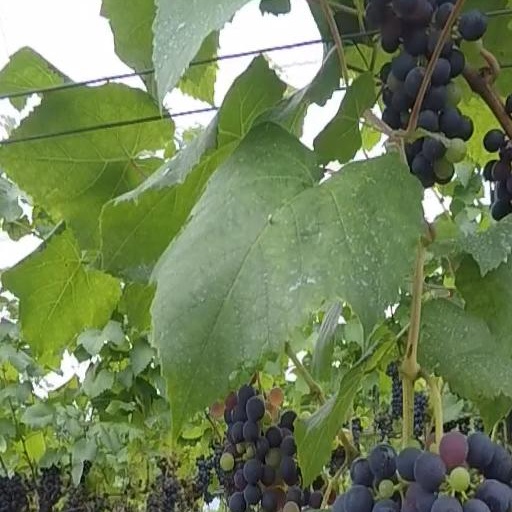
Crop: grape